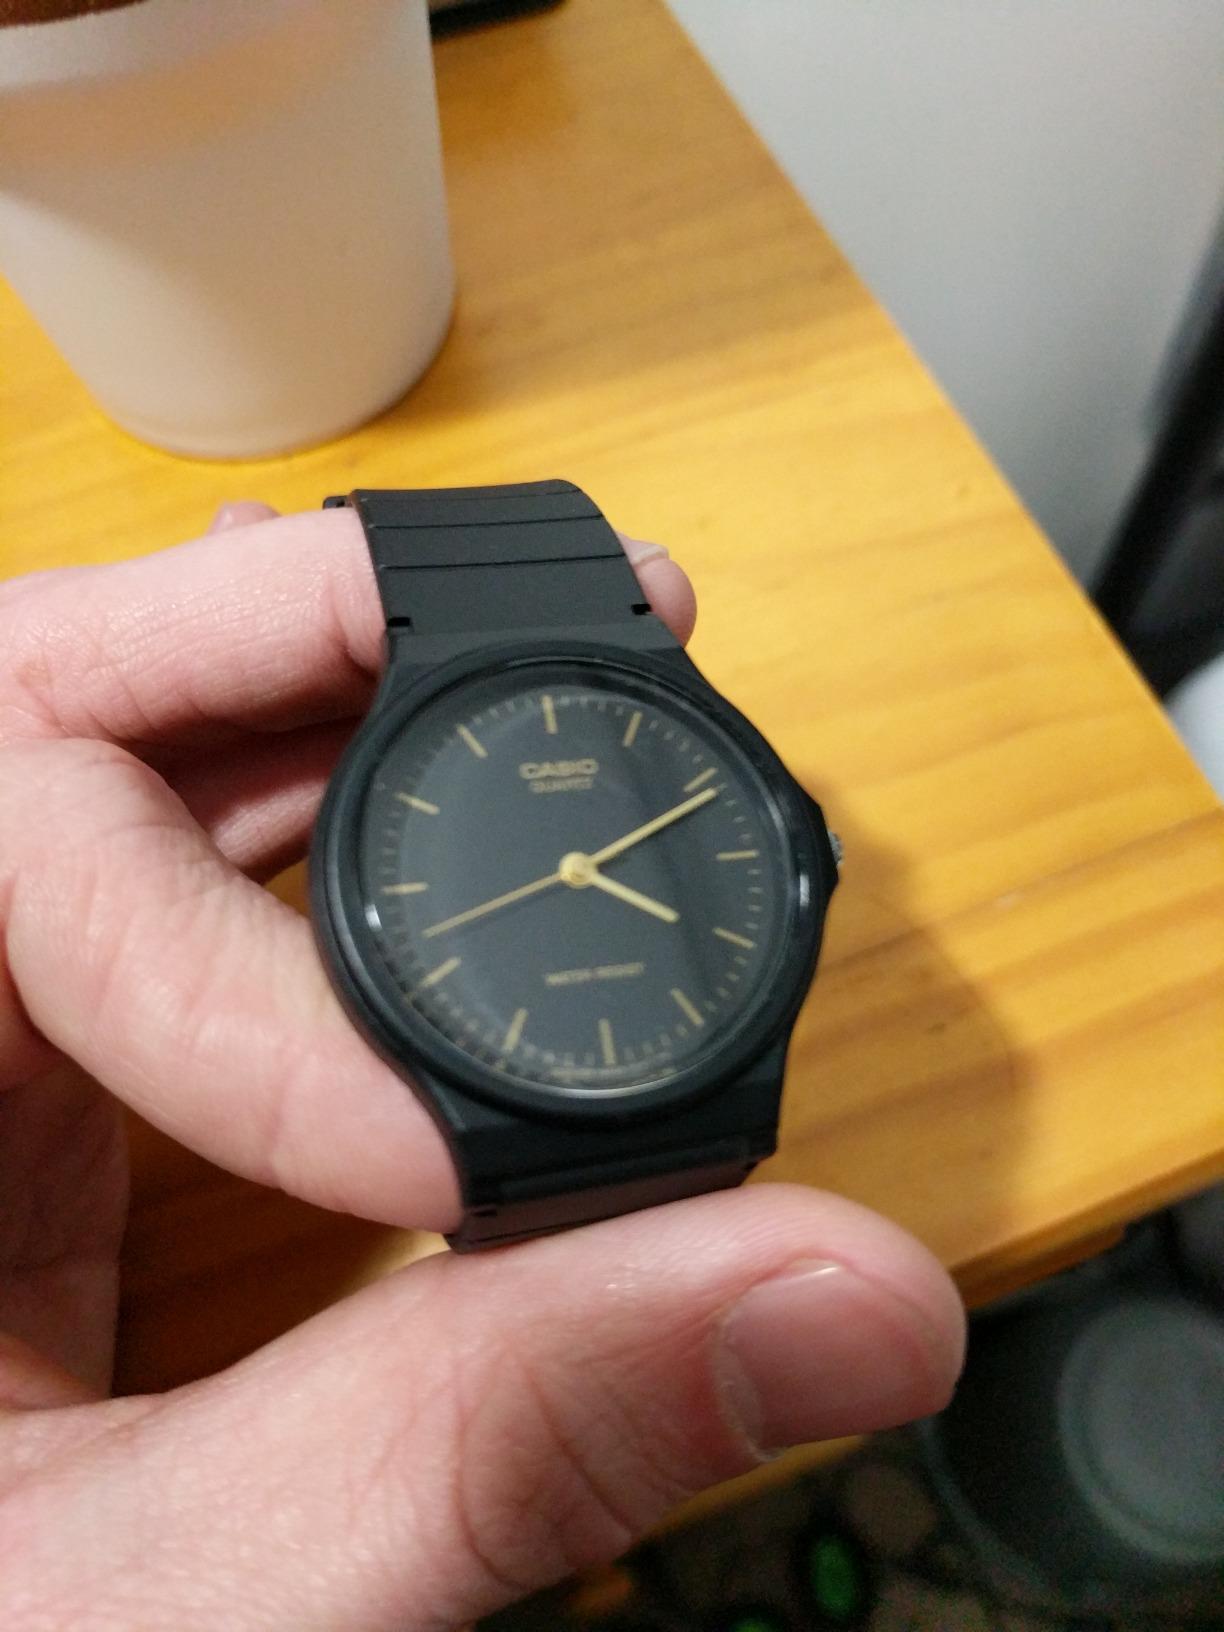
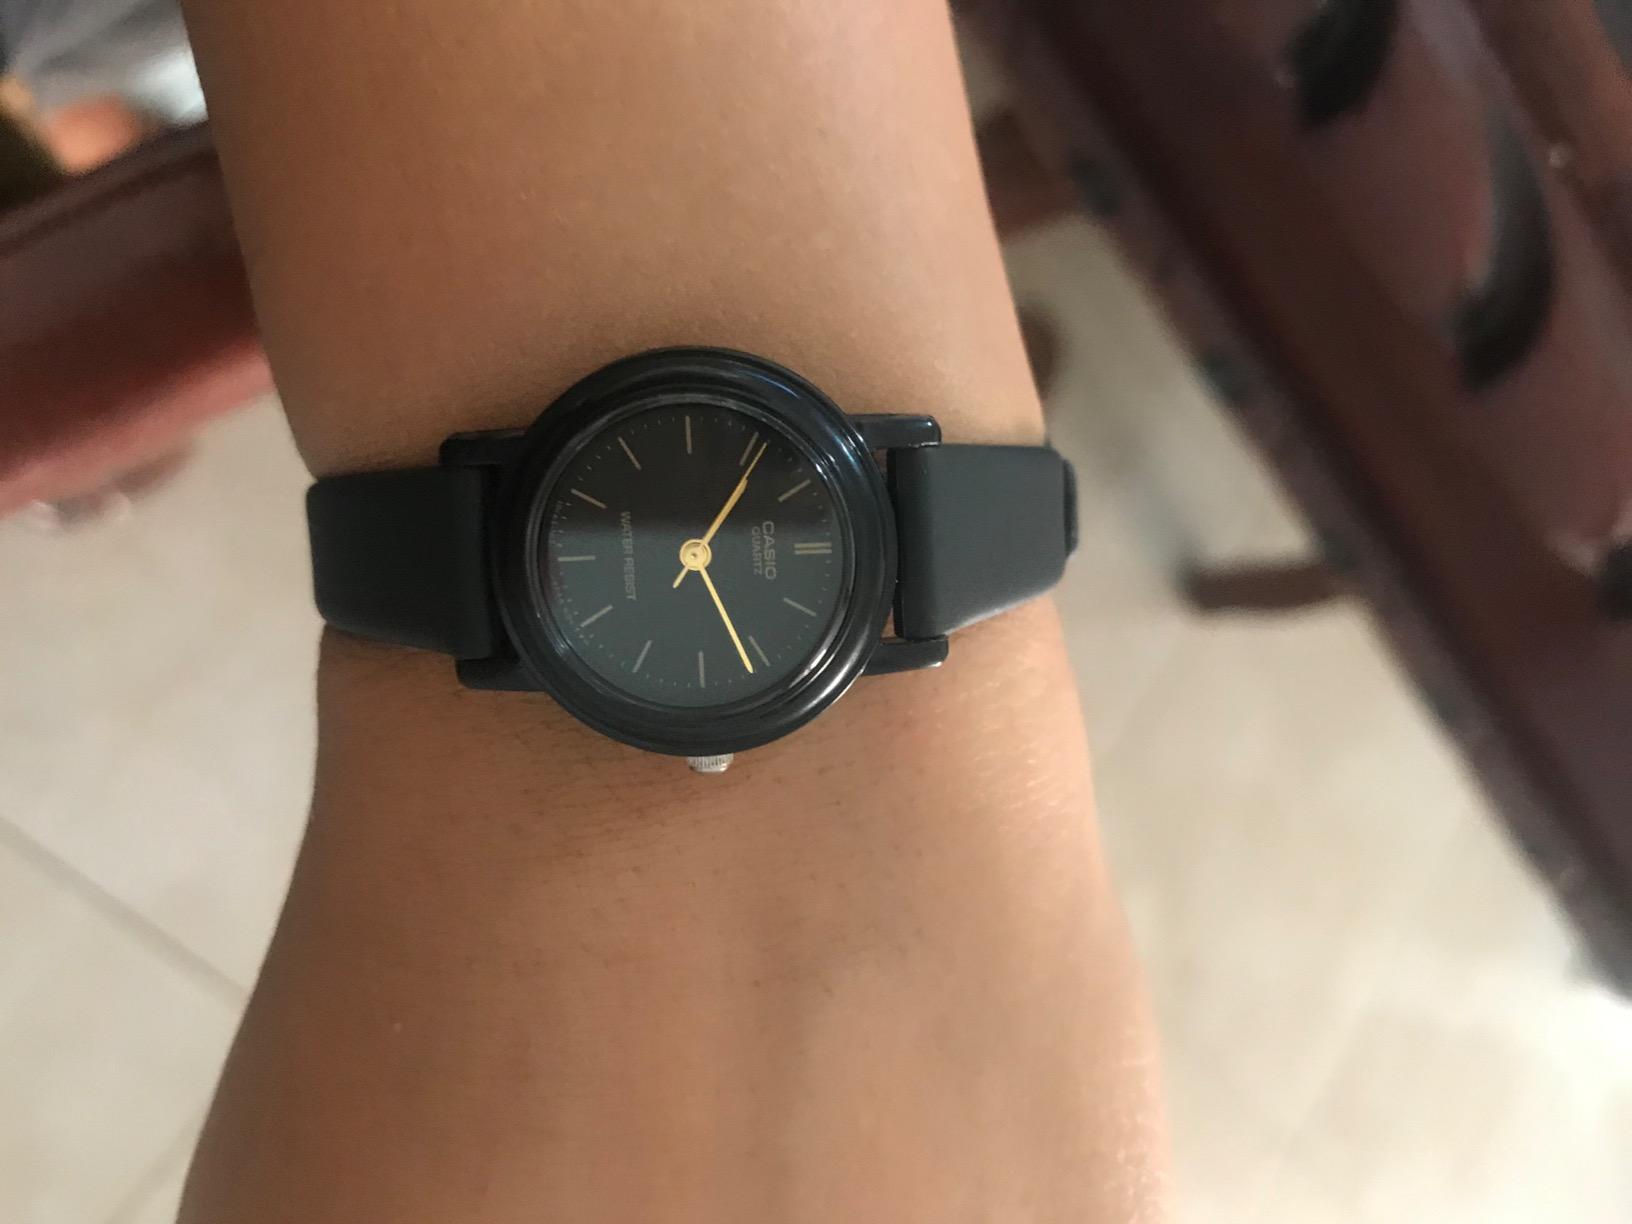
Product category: accessories_watch
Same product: no